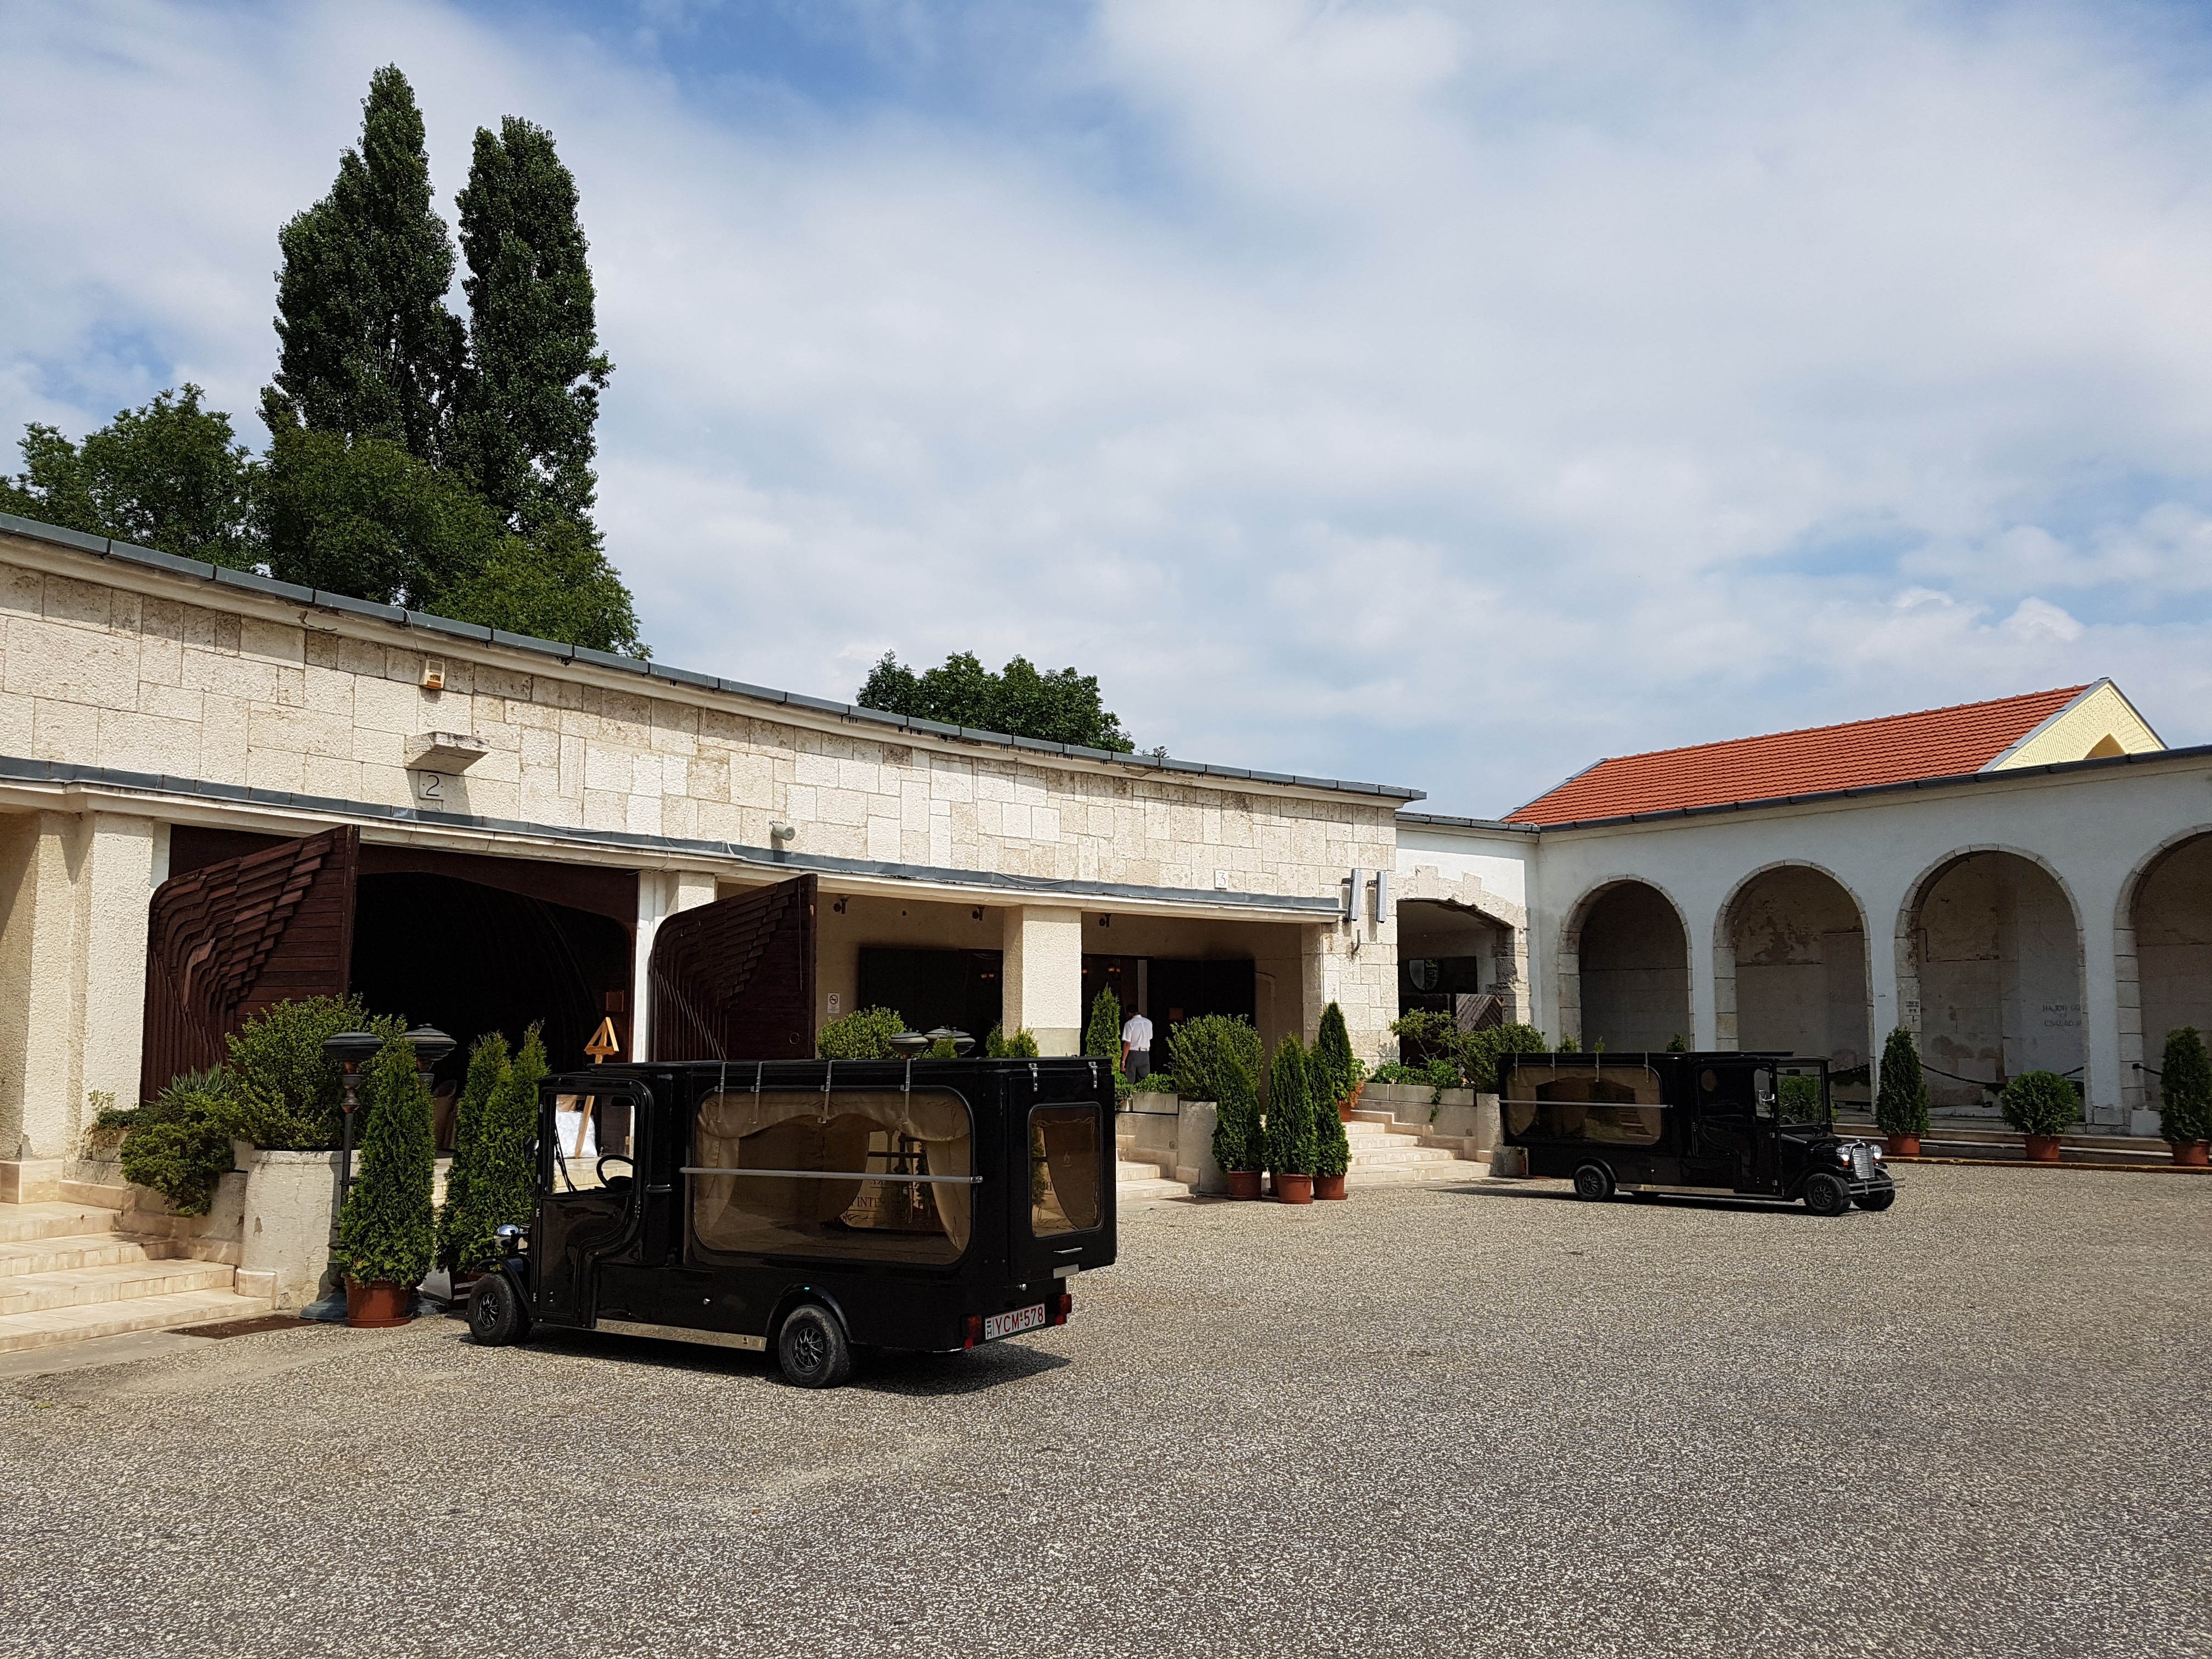
architecture, house, building, home, vacation, property, cemetery, death, place of worship, budapest, estate, mourning, farewell, funeral, buried, hacienda, cemetery chapel, makovecz imre, last trip, farkasr ti cemetery